Trawden Brook

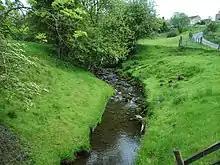
Trawden Brook at Hollin Hall

Trawden Brook is a minor river in Lancashire, England. It is long and has a catchment area of .